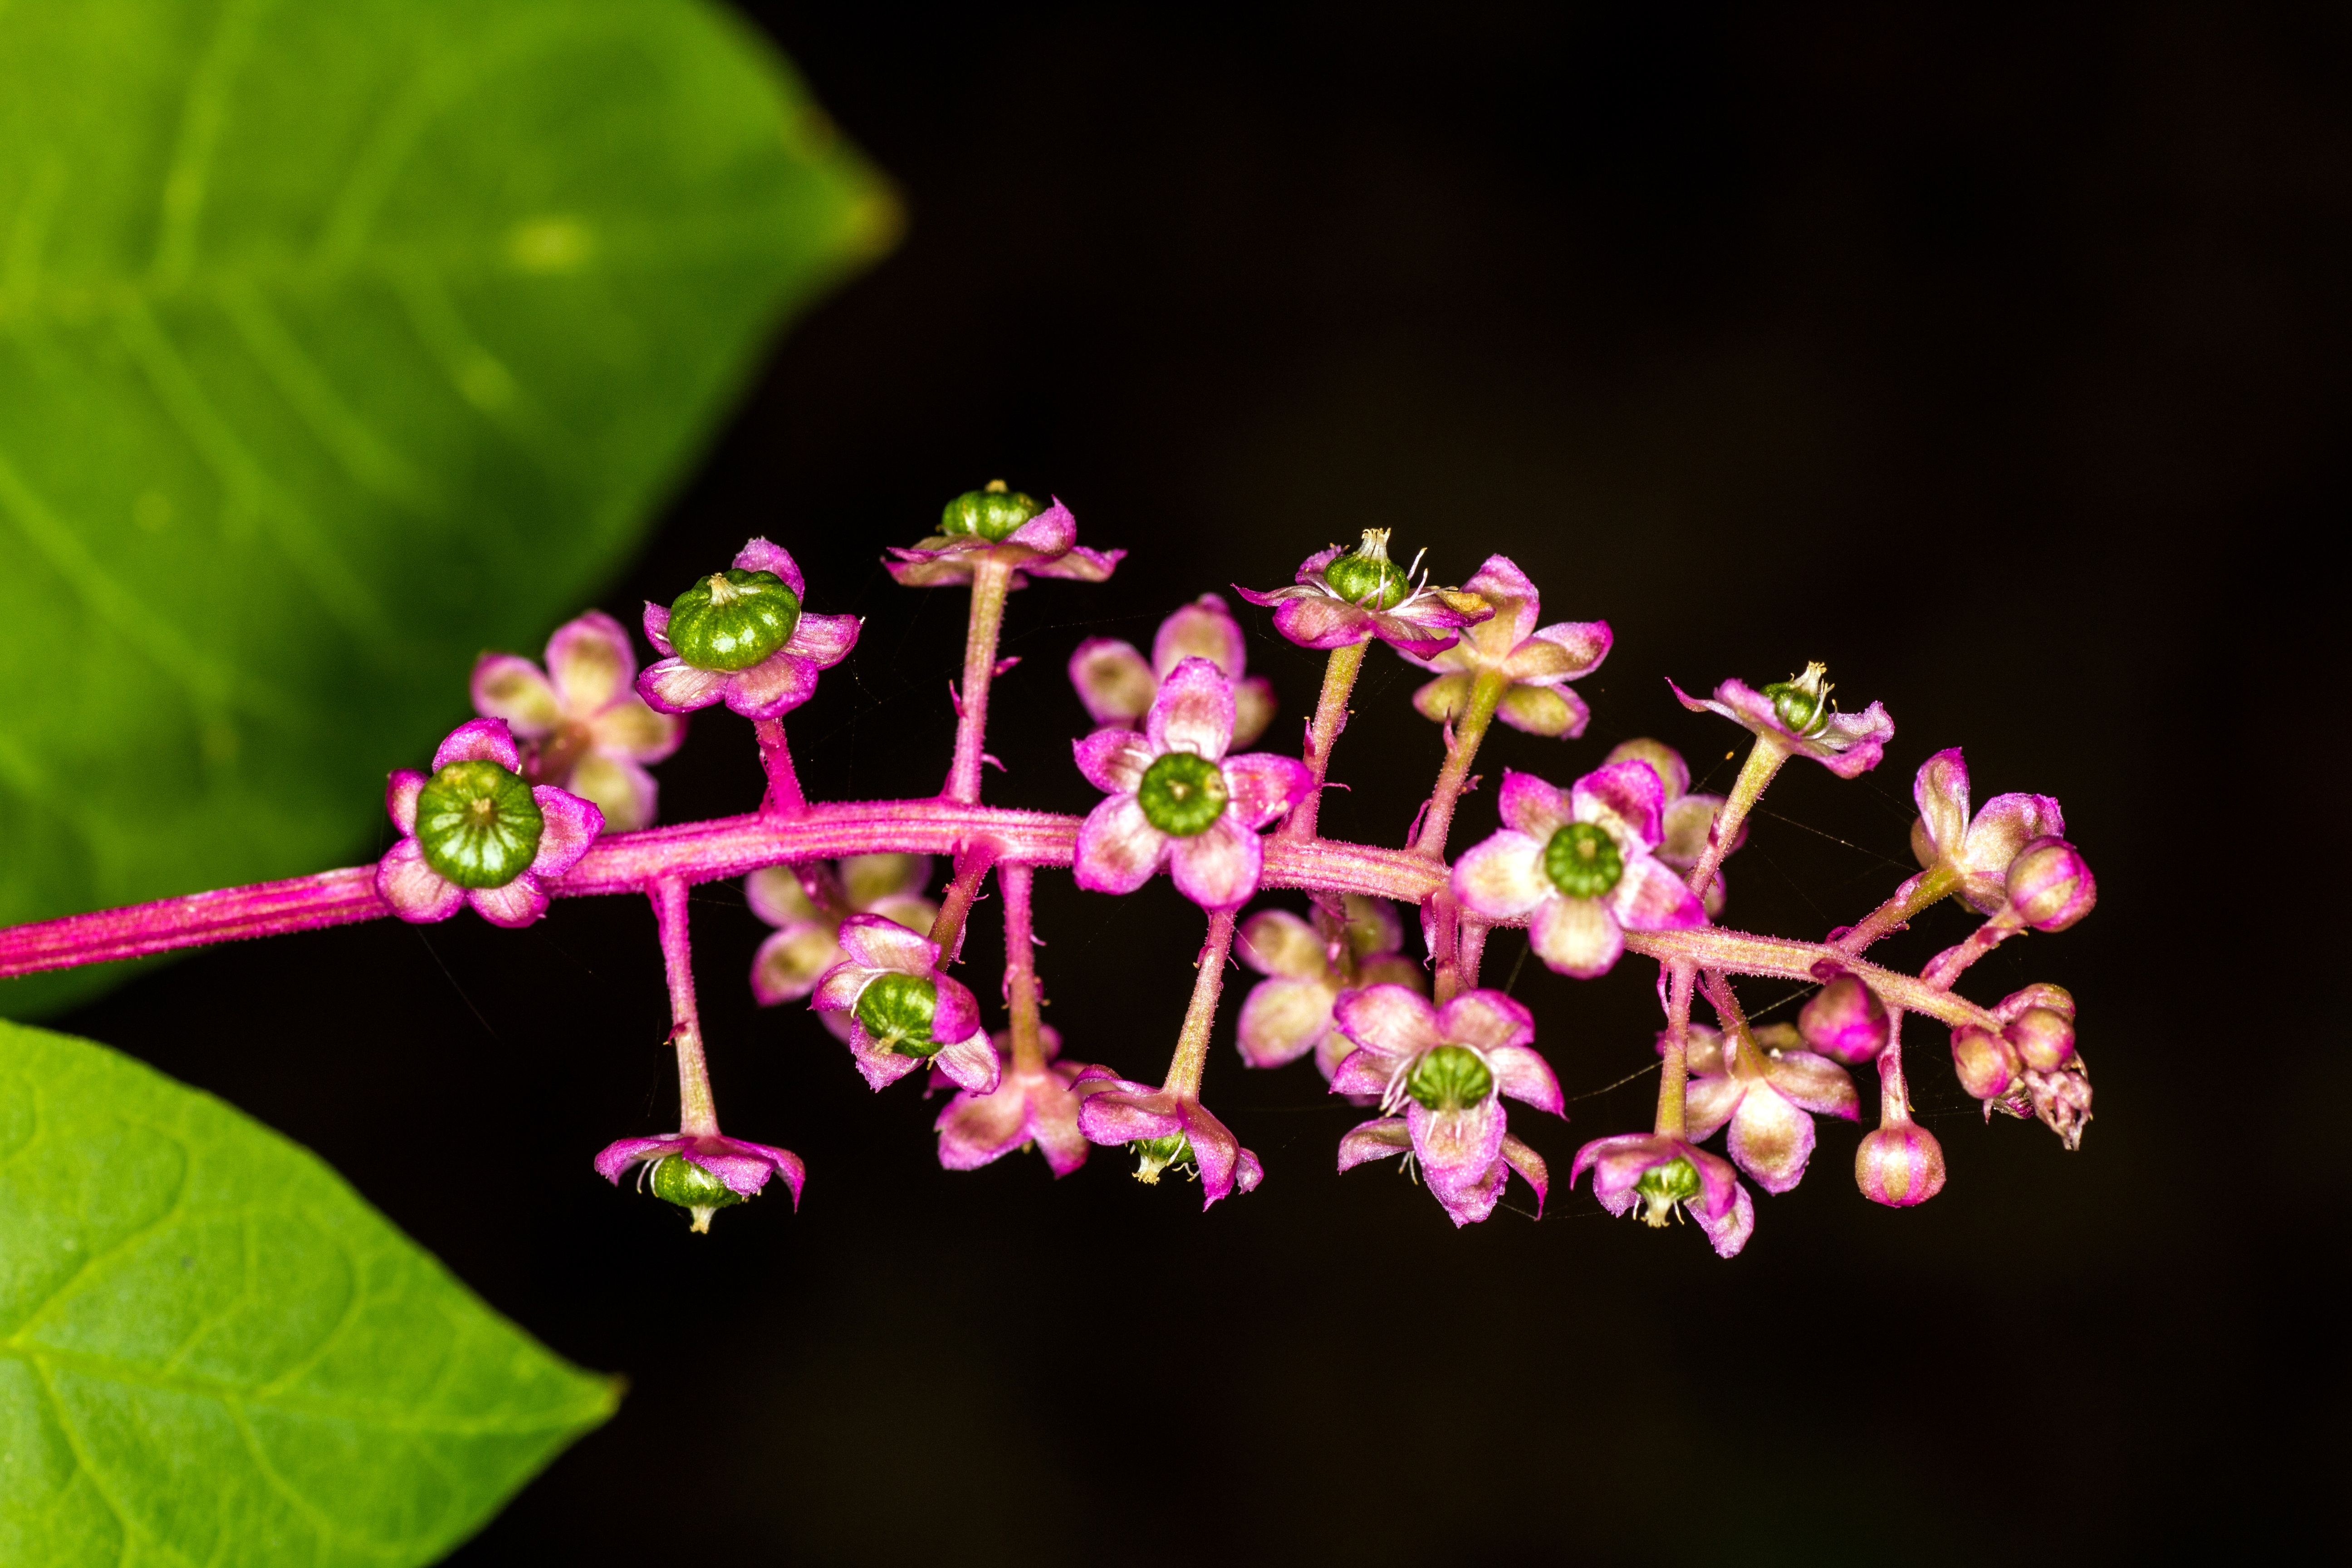
nature, branch, blossom, plant, photography, leaf, flower, petal, bloom, produce, macro, botany, pink, close, flora, wildflower, close up, floristry, macro photography, flowering plant, pokeweed, flower grape, plant stem, land plant